Elifba alphabet

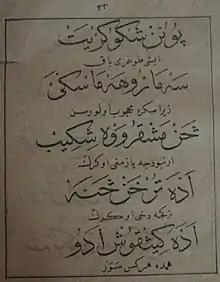
Page from the 1861 Daut Boriçi primer.

The Ottoman Turkish alphabet was mainly favored by Albanian Muslims, but also used by some Christians. After being especially used during the Bejte poetry, a primer for the Albanian language in Arabic script was published in 1861 in Constantinople by Mullah Daut Boriçi, a prominent member of the League of Prizren.